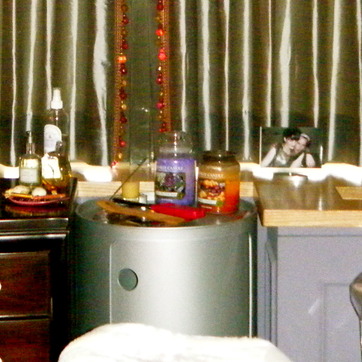
Material: glass